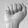
ASL letter: A